Joseph Smith–History

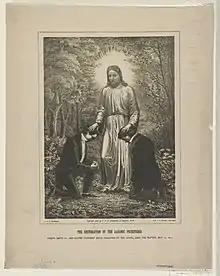
A depiction of the restoration of the Aaronic priesthood to Joseph Smith and Oliver Cowdery, as described in Joseph Smith–History 1:68–69

The remainder of the account includes details about Joseph Smith's marriage to his wife, Emma Hale, his experience receiving the ancient Book of Mormon record and beginning translation, and Professor Charles Anthon authenticating the characters found on the golden plates. It also includes his interactions with two major participants in the translation process, Martin Harris and Oliver Cowdery. The passage concludes with the restoration of the Aaronic priesthood by John the Baptist to Joseph Smith and Oliver Cowdery in verses 68 and 69. The timeline of the events described in Joseph Smith–History ends in May 1829.